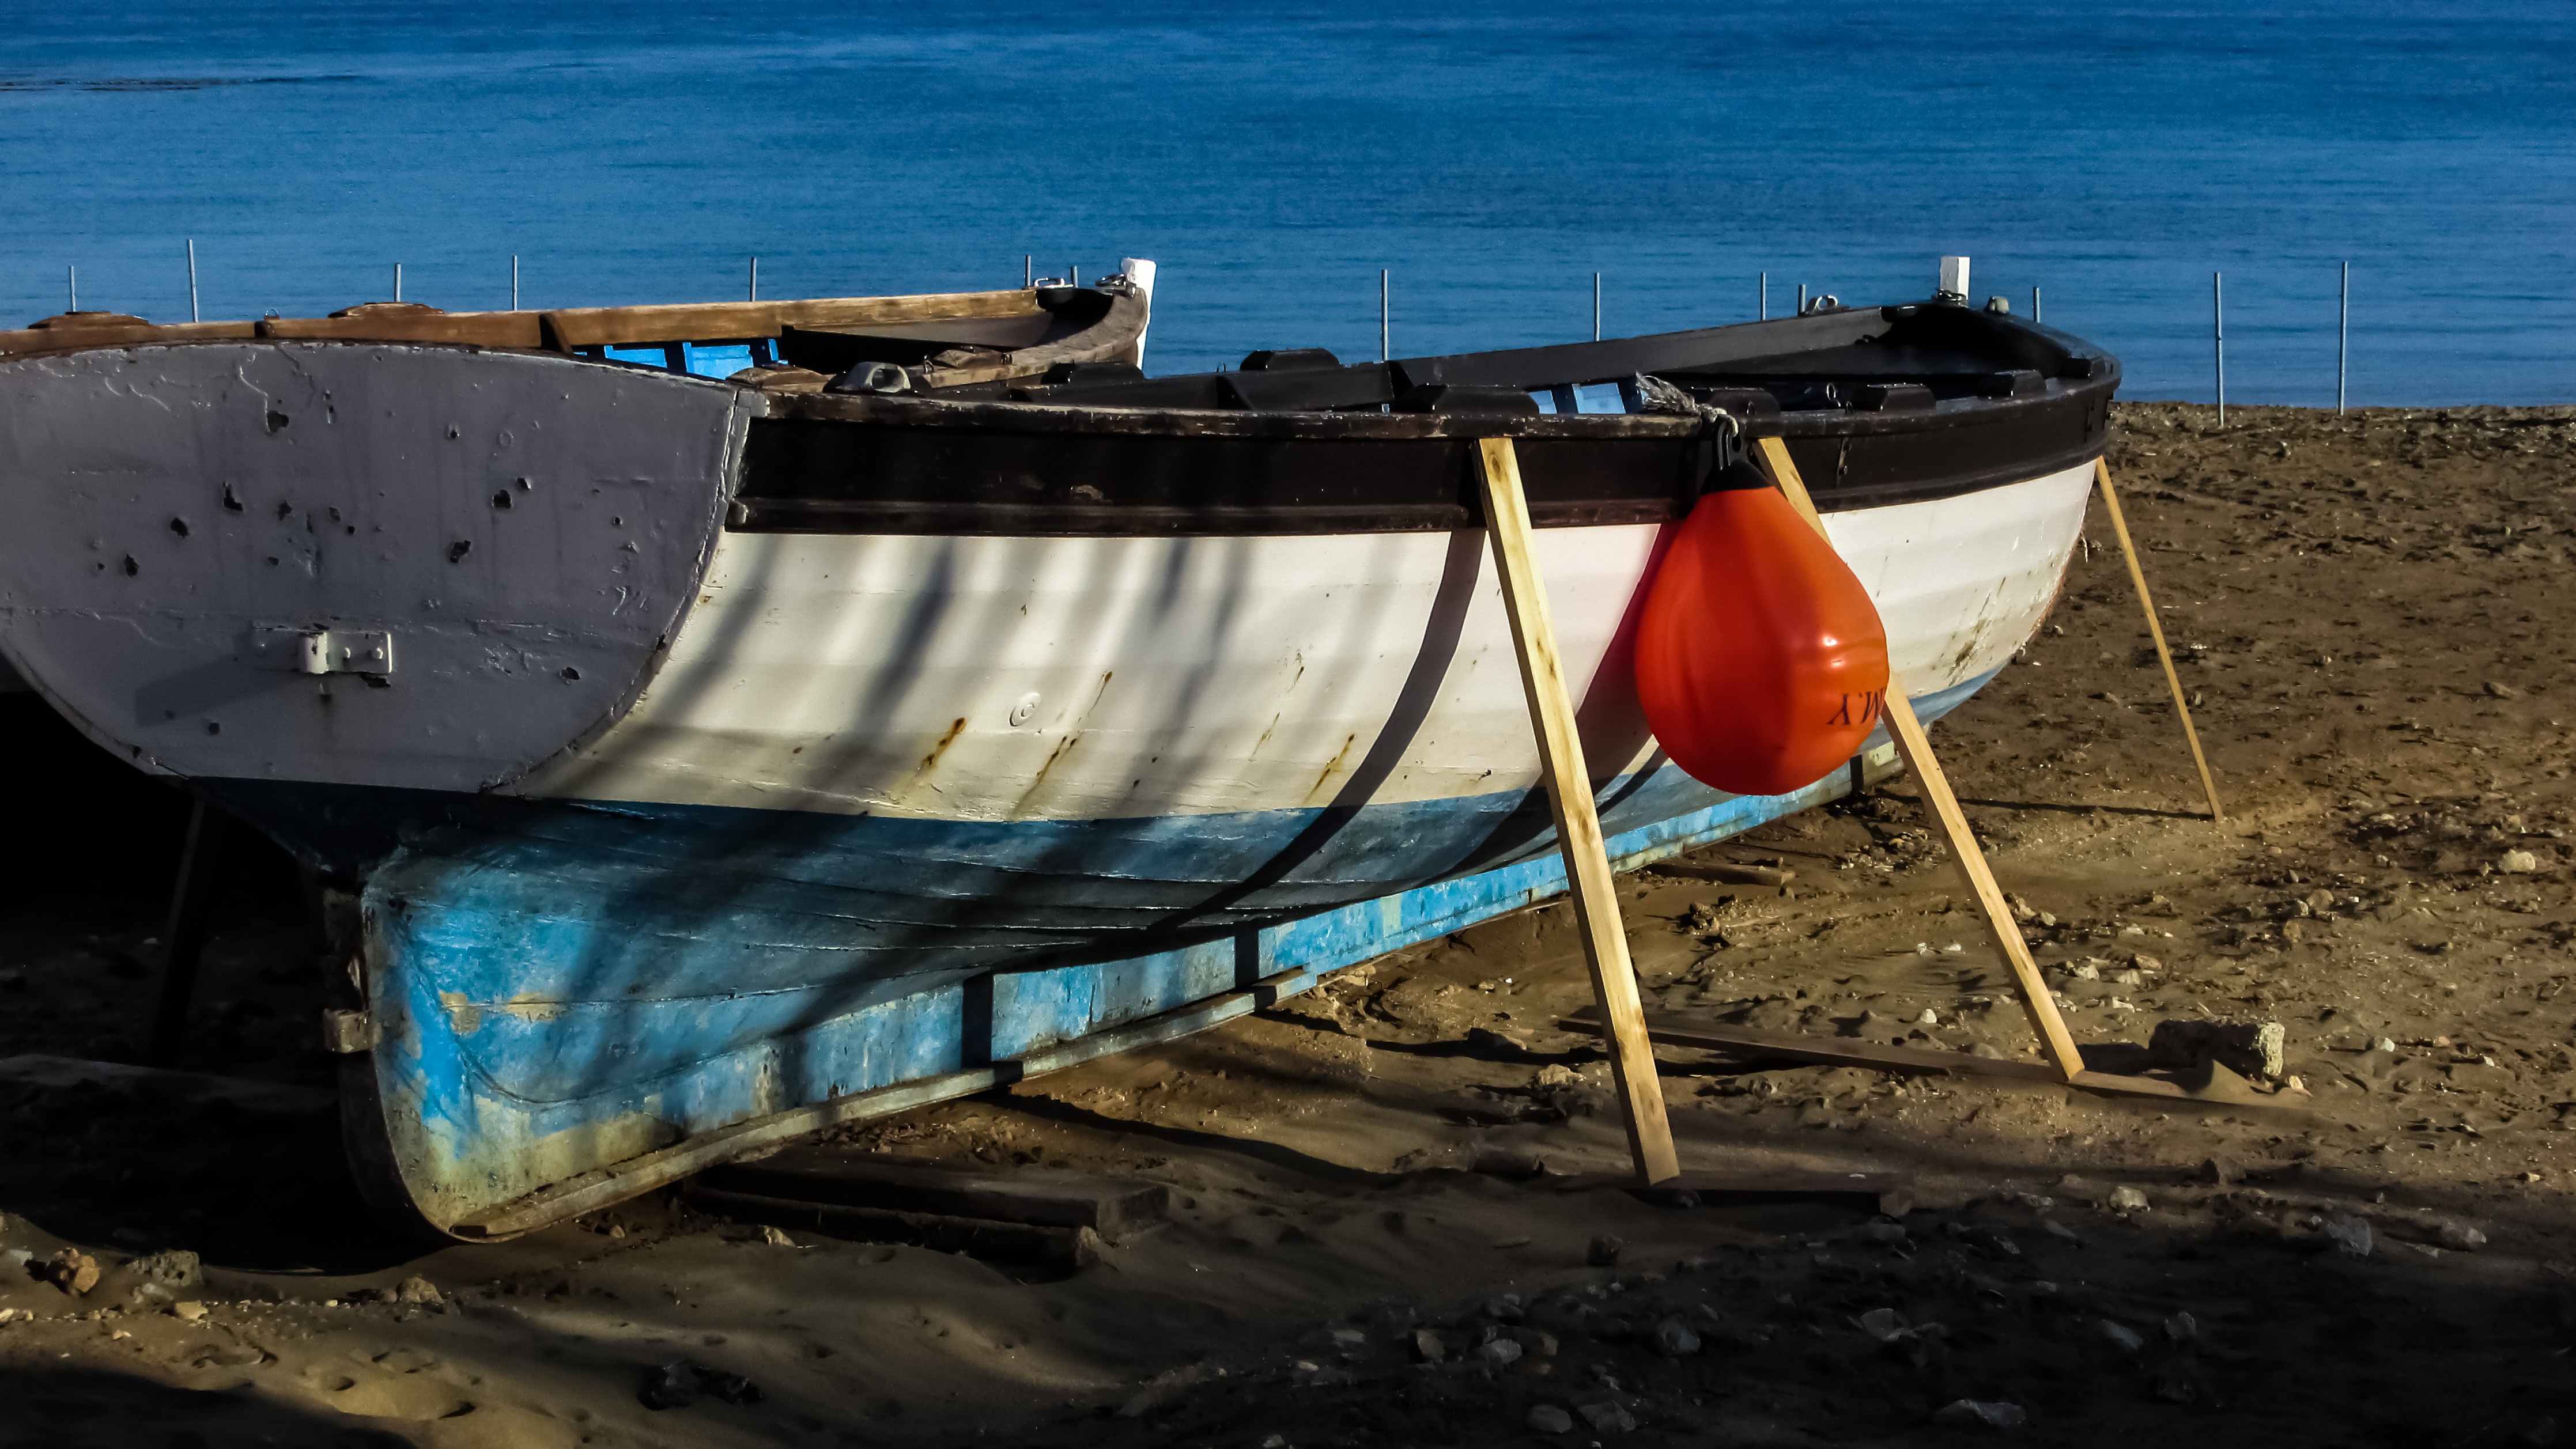
beach, sea, ocean, winter, boat, ship, vehicle, blue, resting, watercraft, barque, shipwreck, fishing vessel, withdrawal, watercraft rowing